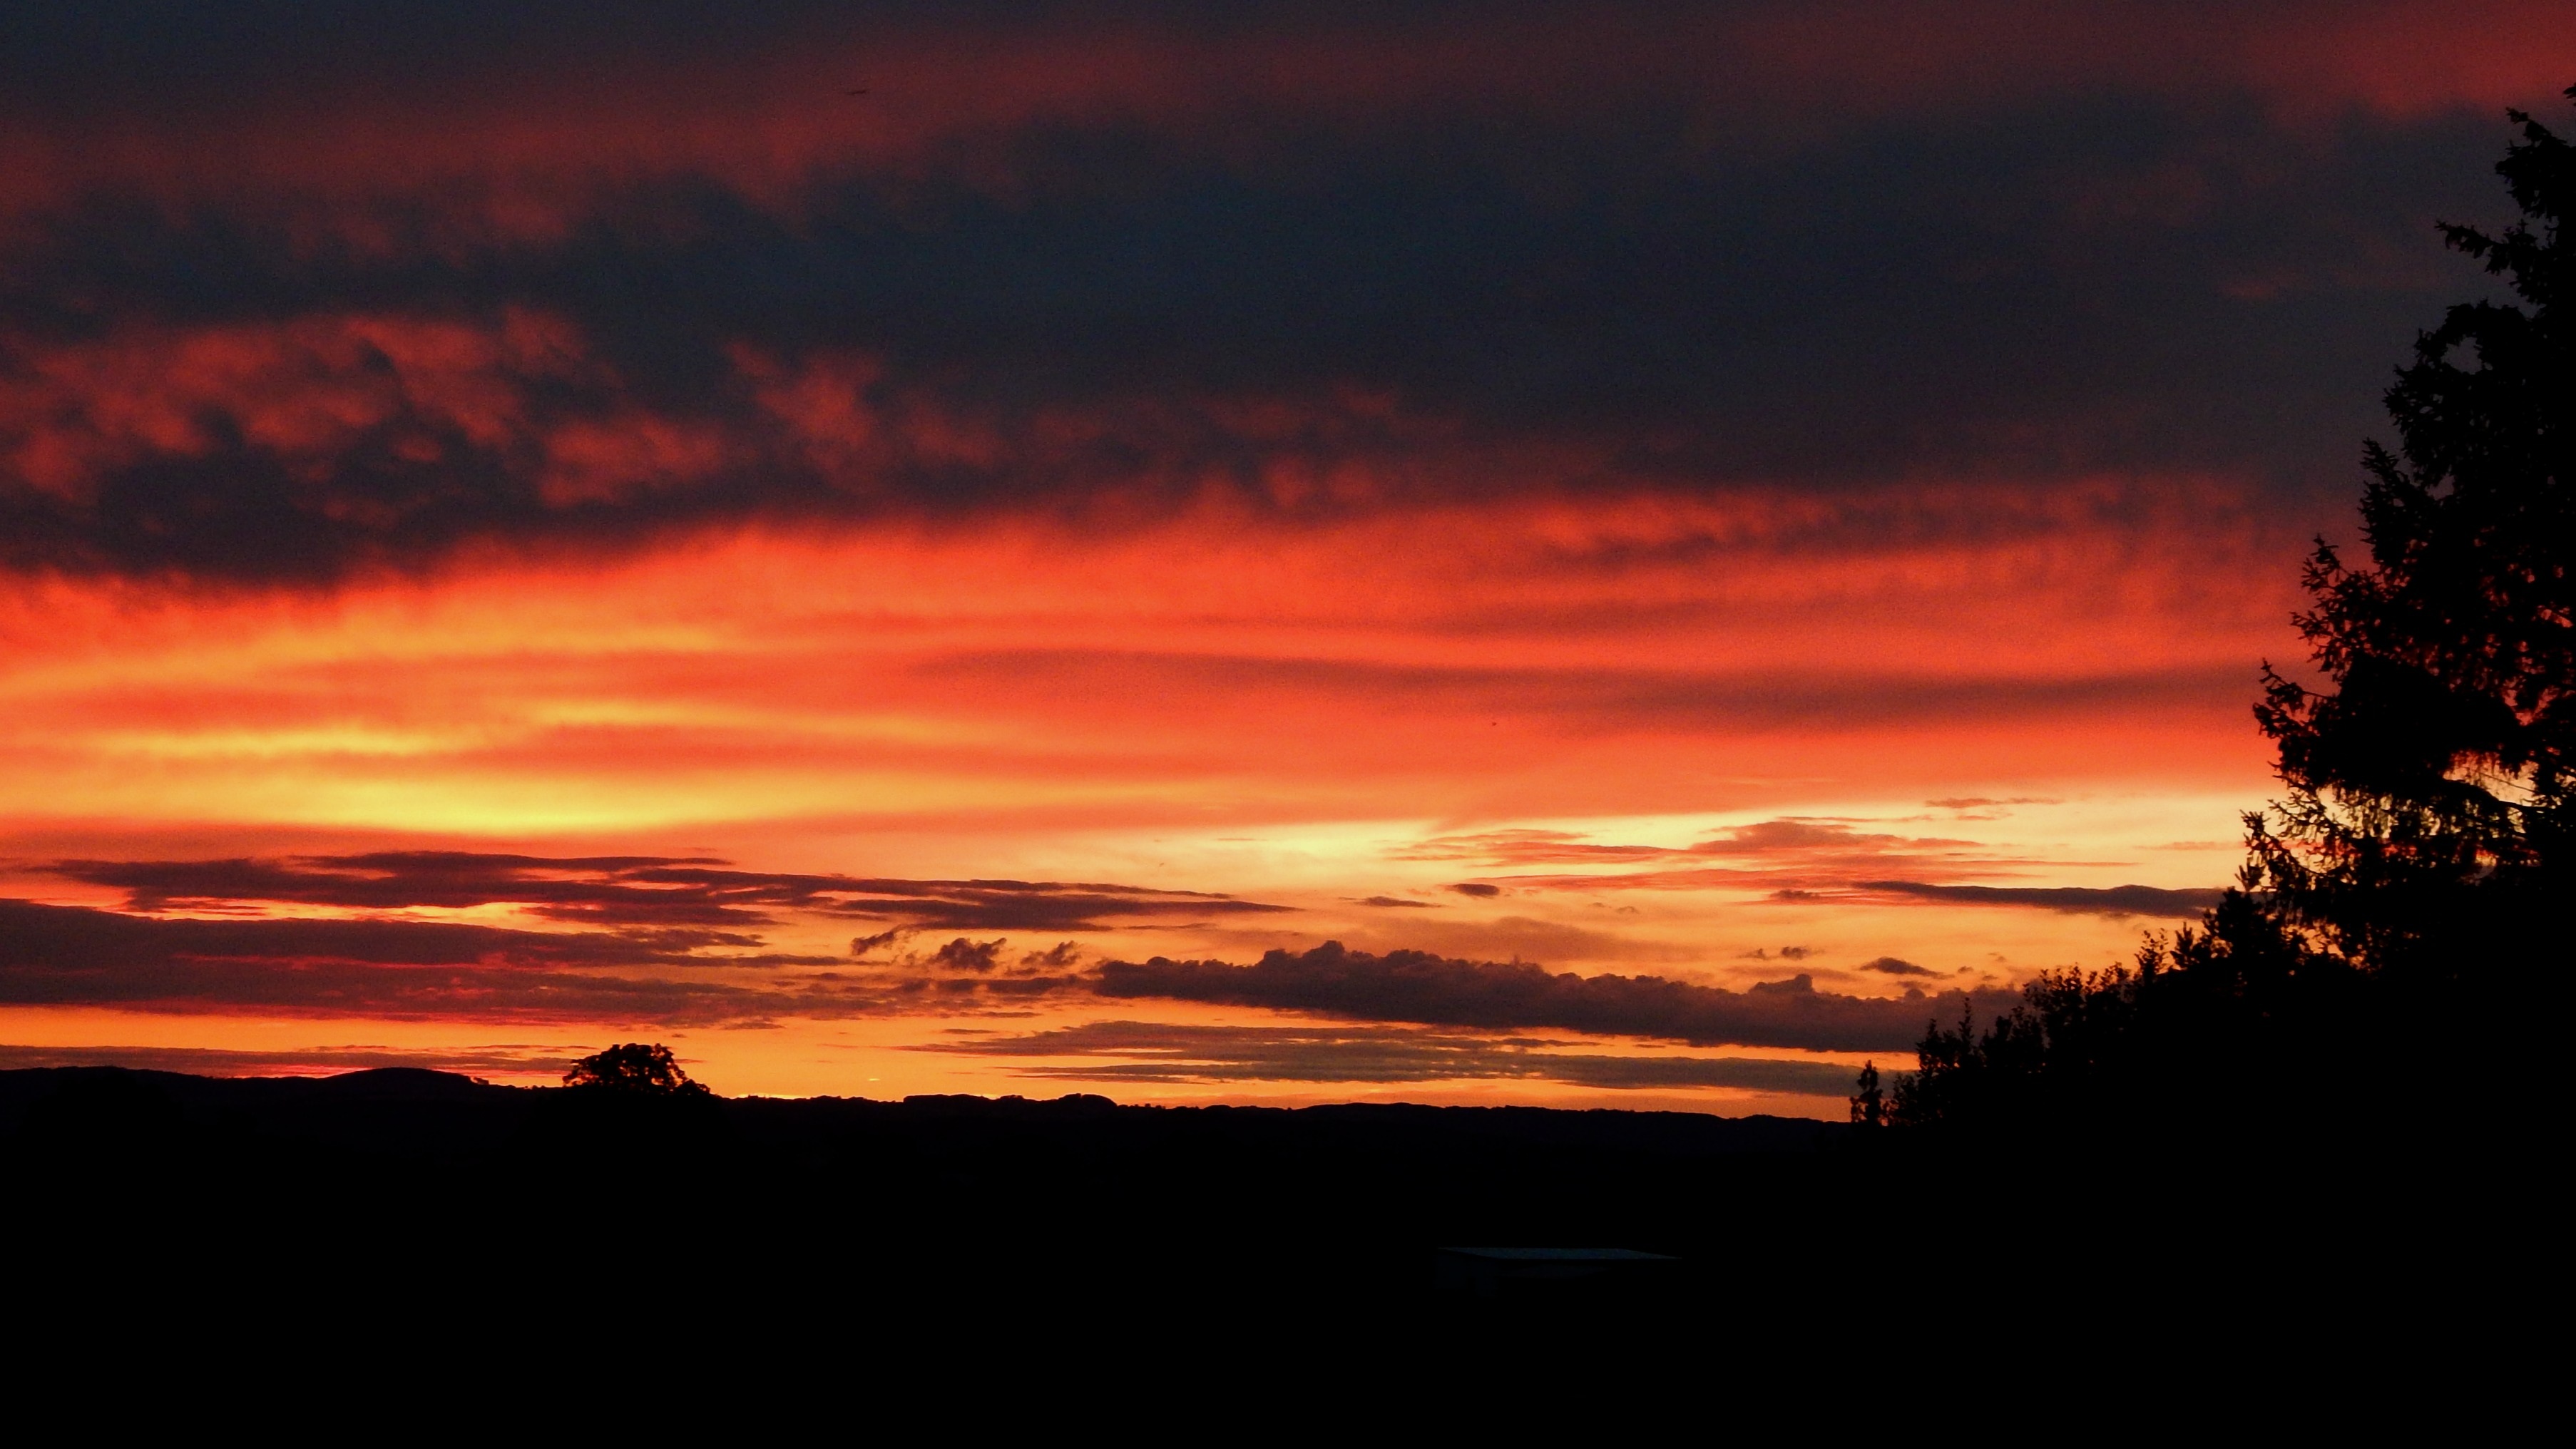
horizon, cloud, sky, sunrise, sunset, morning, dawn, atmosphere, dusk, evening, twilight, red, colors, afterglow, red sky at morning